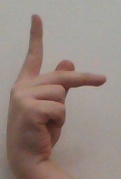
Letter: dha